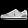
Label: Sneaker